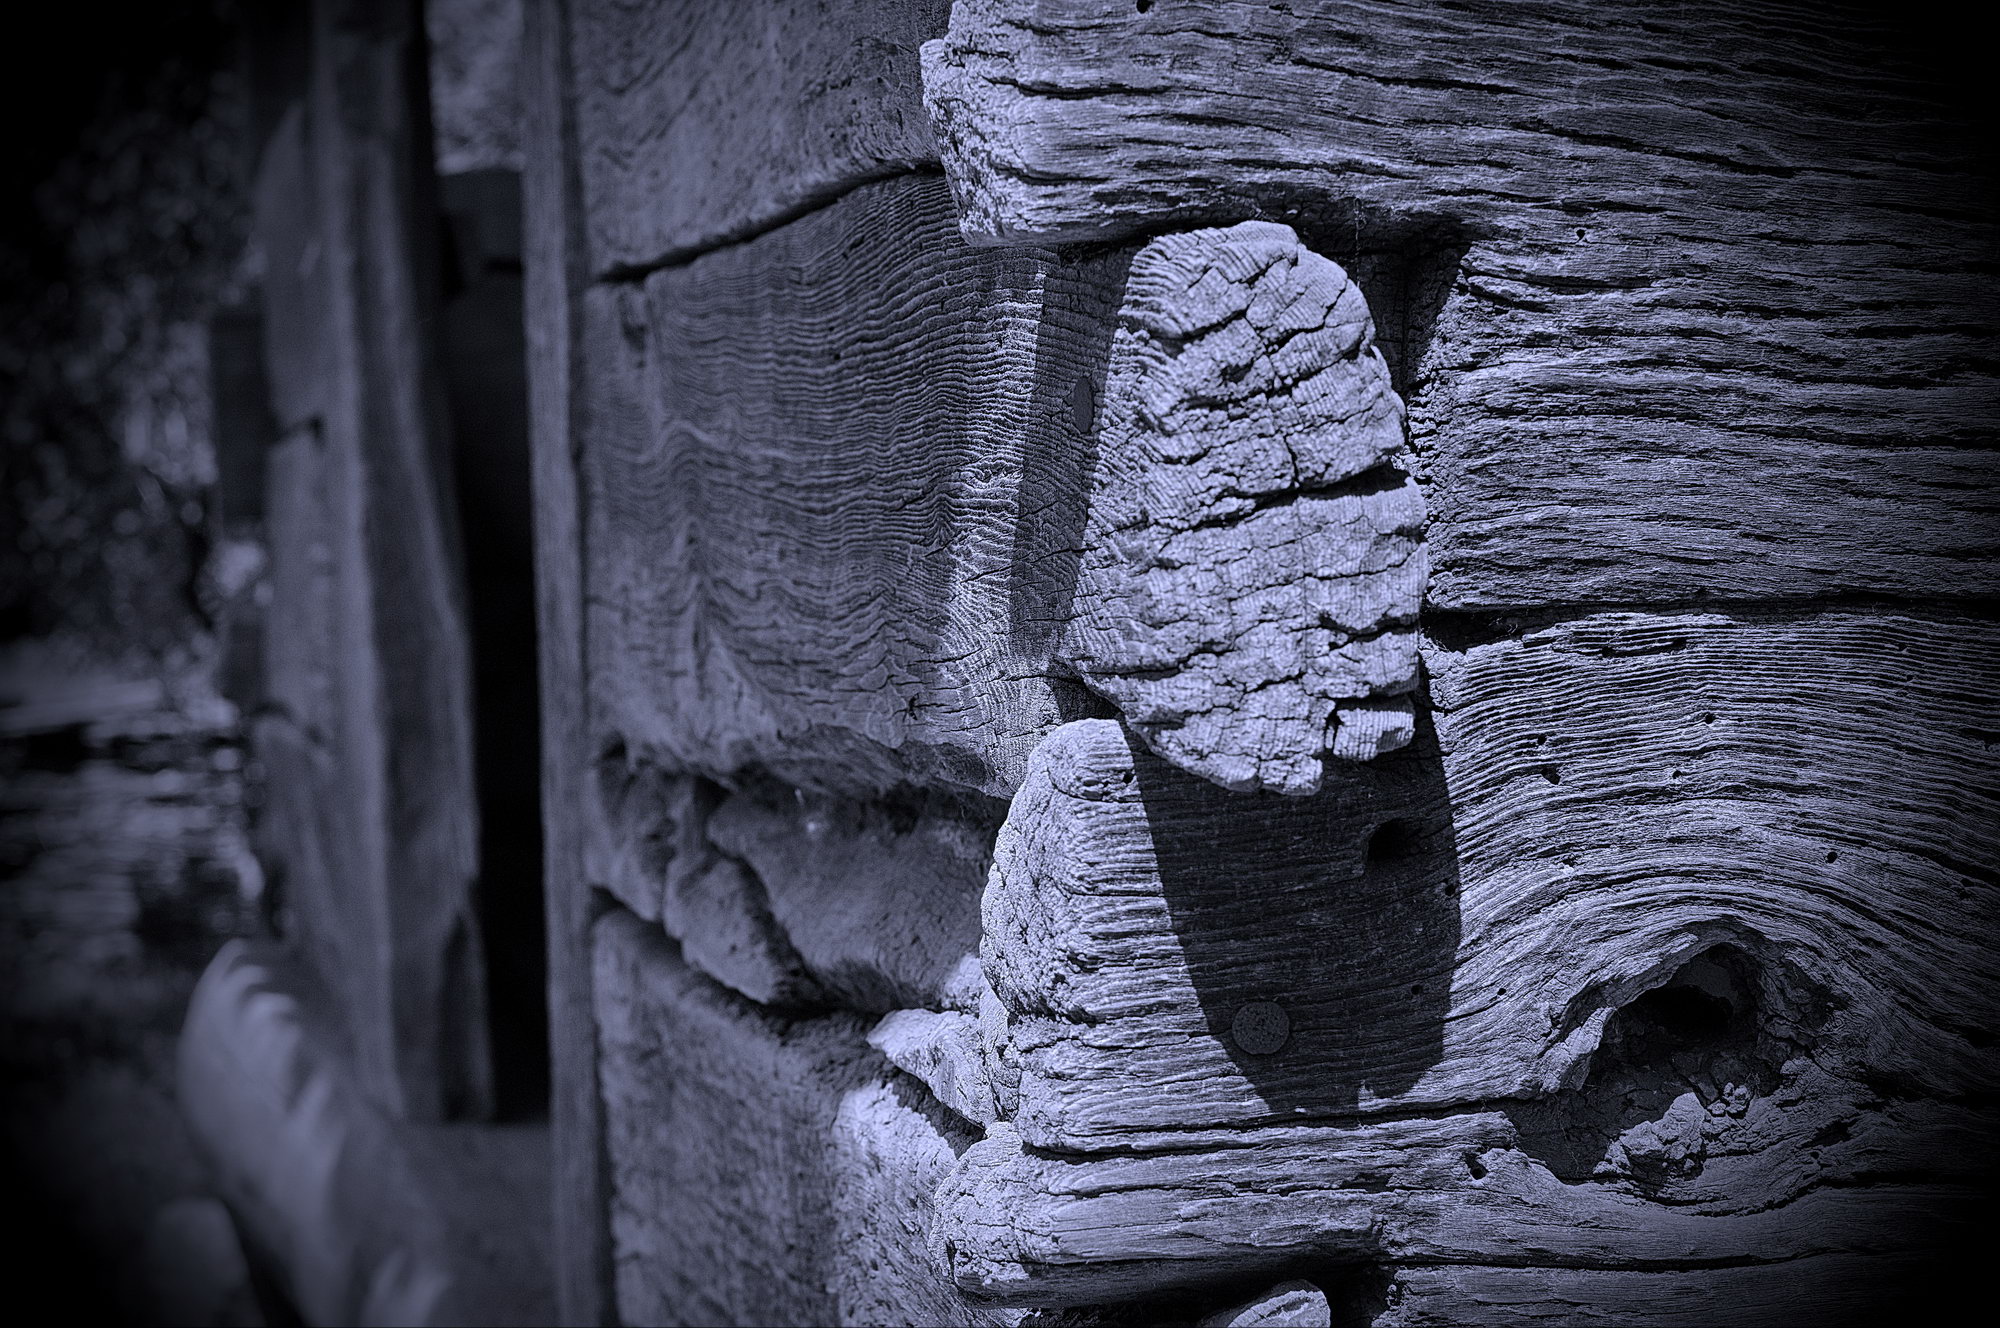
rock, light, black and white, white, texture, wall, hut, statue, shadow, darkness, black, monochrome, sculpture, art, 2012, temple, carving, kiev, pirogovo, nationalarchitecture, monochrome photography, ancient history